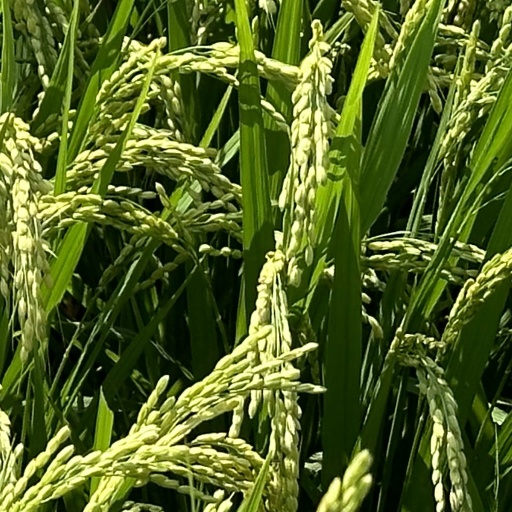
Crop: rice